Shin-Takaoka Station

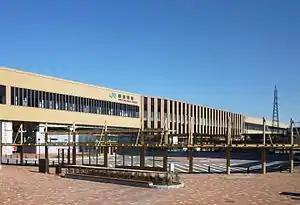
The south side of Shin-Takaoka Station in January 2017

is an interchange railway station on the high-speed Hokuriku Shinkansen line and Jōhana Line in Takaoka, Toyama, Japan, operated by West Japan Railway Company (JR West). It opened on 14 March 2015, coinciding with the opening of the Hokuriku Shinkansen extension from to .